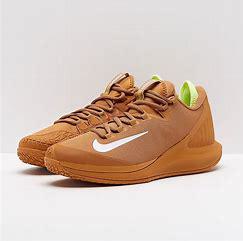
Brand: Nike
Model: Court Air Zoom Zero